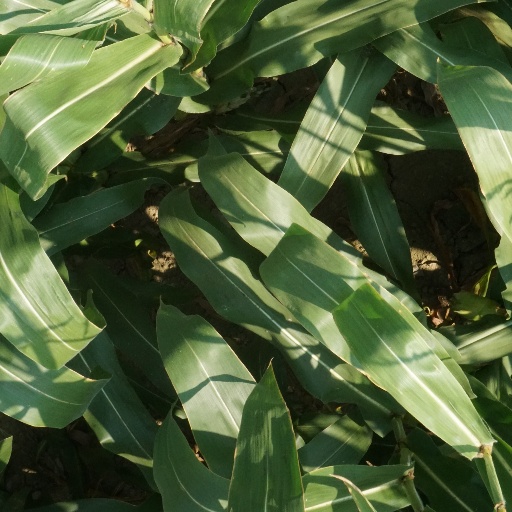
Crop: maize; corn